Mössingen

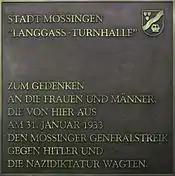
Memorial plate Langass gym

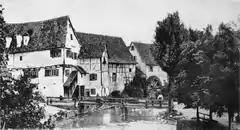
Gypsum mill around 1900

Main carrier of sportsmanship in Mössingen is the Sports Association (SpVgg) Mössingen (approximately 2,000 members) with two sports fields and a clubhouse in the Lange Straße/Lichtensteinstraße. Tennis facilities of the Mössingen tennis club are located near the public swimming pool. In the industrial area "Lange Hirschen" there is a tennis hall. Aviation sports can be operated from the airfield on the Farrenberg. Boules, the French national sport can be played on two courses in the green area at the Steinlach.